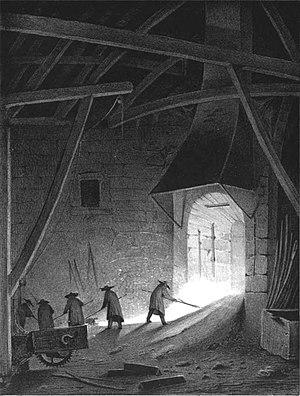
Album du Dauphiné - tome III, litographie d'un haut-fourneau d'Allevard
Allevard est une commune française située dans le département de l'Isère en région Auvergne-Rhône-Alpes, autrefois rattachée à l'ancienne province du Dauphiné. La commune est également connue sous le nom d'Allevard-les-Bains, en raison de la présence d'un service de cure thermale.